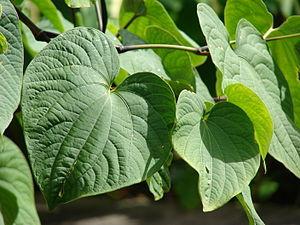
Le kava, kawa, kava-kava ou kawa-kawa, est une plante originaire du Pacifique occidental. Il est connu sous le nom de 'awa à Hawaii, de 'ava aux Samoa et de yaqona aux Fidji. Apparenté au poivre, ce que confirme son goût, son nom scientifique est Piper methysticum. En raison de ses propriétés psychotropes, le kava est utilisé depuis des siècles dans la vie religieuse, culturelle et politique de l'ensemble du Pacifique.